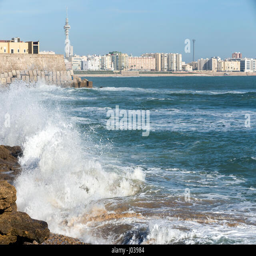
waves hit the rocks on the promenade of the beach